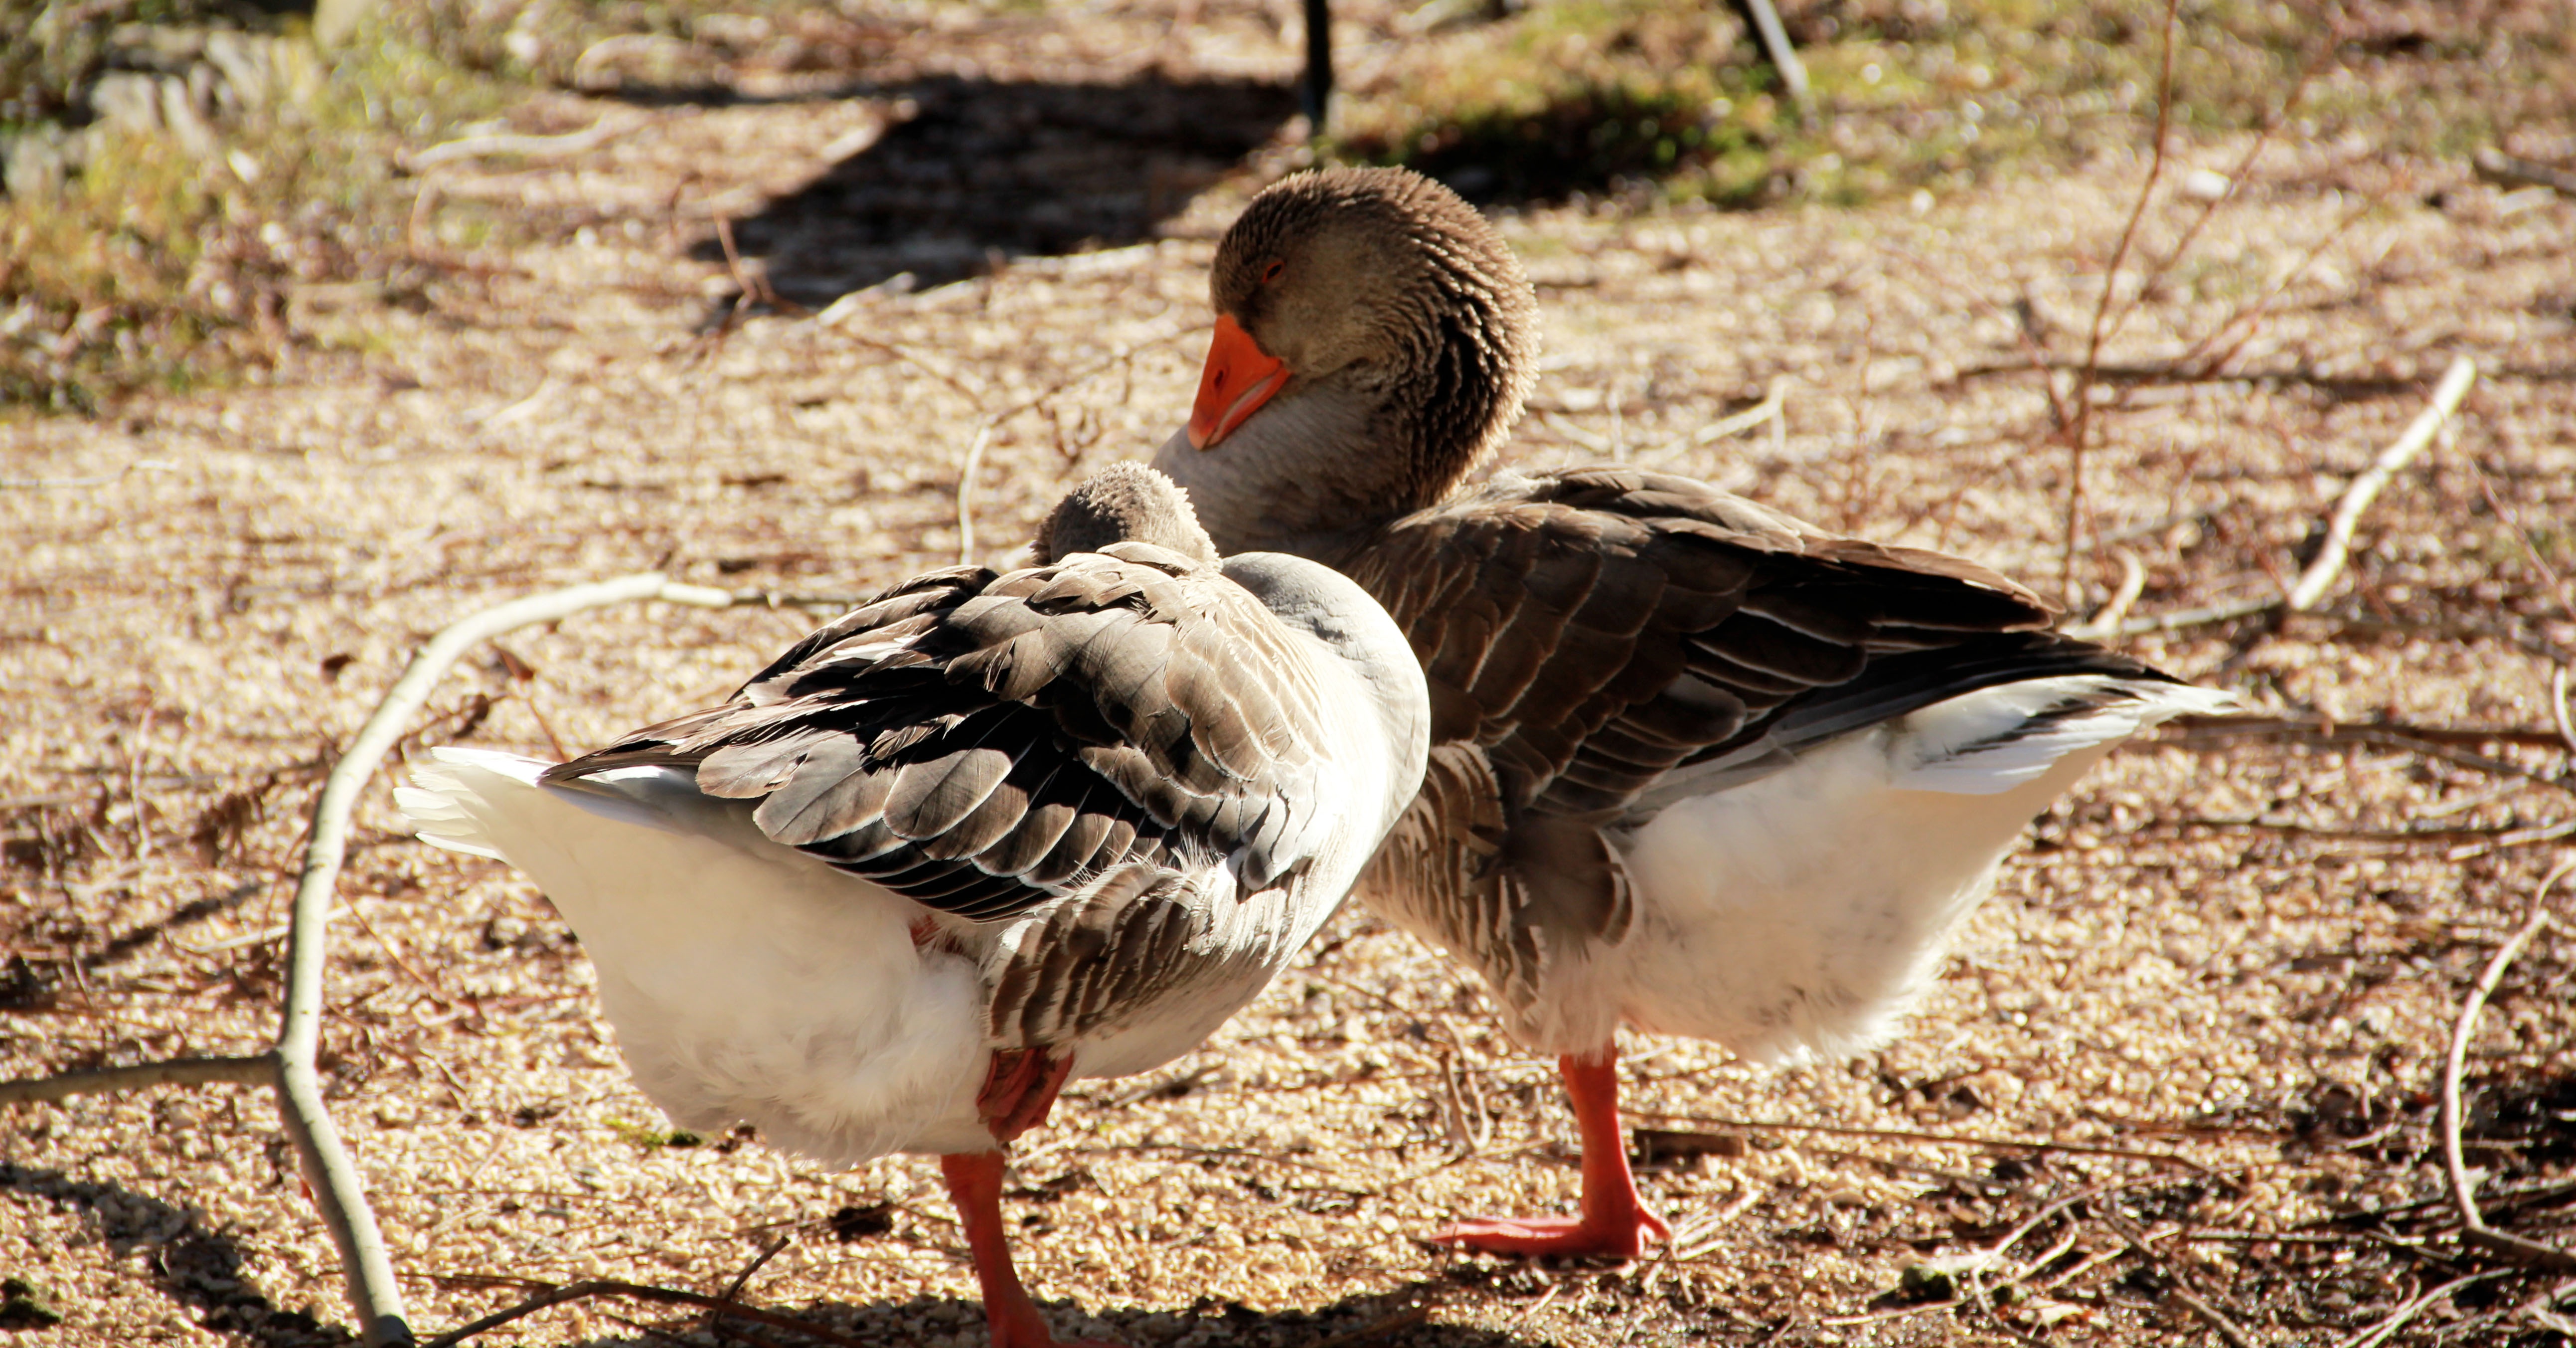
nature, bird, wing, animal, wildlife, love, heart, beak, park, brown, couple, fauna, birds, affection, duck, animals, goose, vertebrate, ducks, waterfowl, water bird, mallard, dried leaves, ducky, biped, ducks geese and swans